Gilded Age

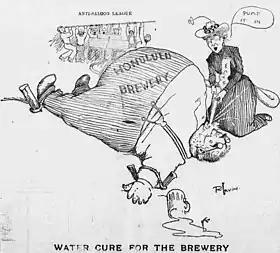
This 1902 cartoon from the "Hawaiian Gazette" shows a WCTU activist using the water cure to torture a brewmaster as the Anti-Saloon League mans the pump.

American society experienced significant changes in the period following the Civil War, most notably the rapid urbanization of the North. Due to the increasing demand for unskilled workers, most European immigrants went to mill towns, mining camps, and industrial cities. New York, Philadelphia, and especially Chicago saw rapid growth. Louis Sullivan became a noted architect using steel frames to construct skyscrapers for the first time while pioneering the idea of "form follows function". Chicago became the center of the skyscraper craze, starting with the ten-story Home Insurance Building in 1884–1885 by William Le Baron Jenney.